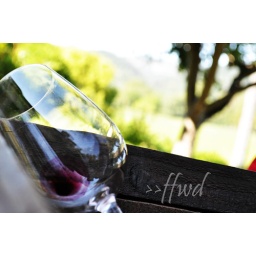
found this inside a plant box in the Culinary art school &amp;gt;:( bad manners